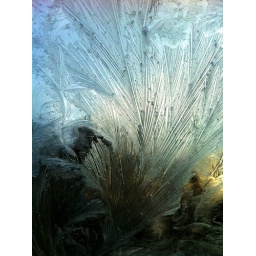
Ice in my car window !